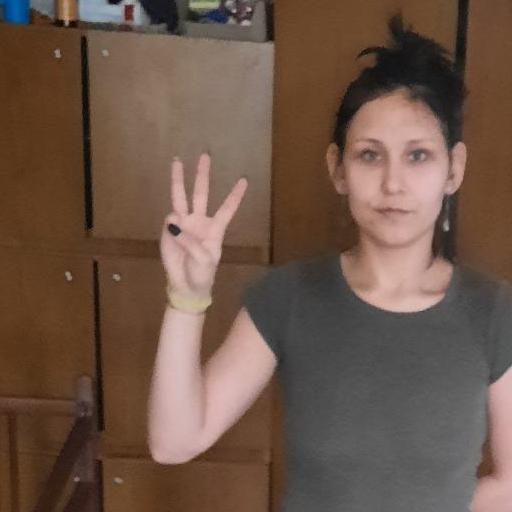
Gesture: three